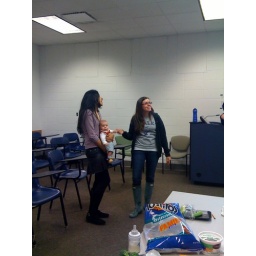
Liam watching the screen in his classroom